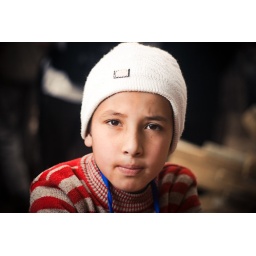
A young boy at the animal bazaar in Kashgar. {4/26/2009} &lt;i&gt;50mm f/1.8&lt;/i&gt; &lt;b&gt;Strobist&lt;/b&gt; &lt;i&gt;430ex into DIY beautydish, Camera left&lt;/i&gt;